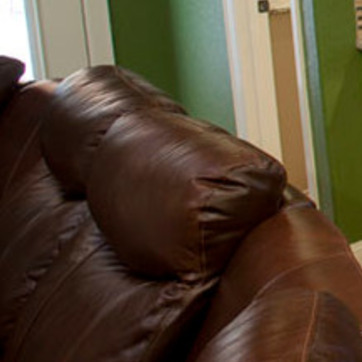
Material: leather